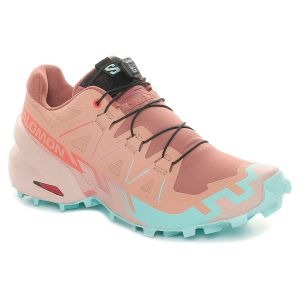
Salomon Scarpa da Trail Running Donna  Speedcross 6 Rosa Azzurro
Prezzo: 150,00 €